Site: saxony
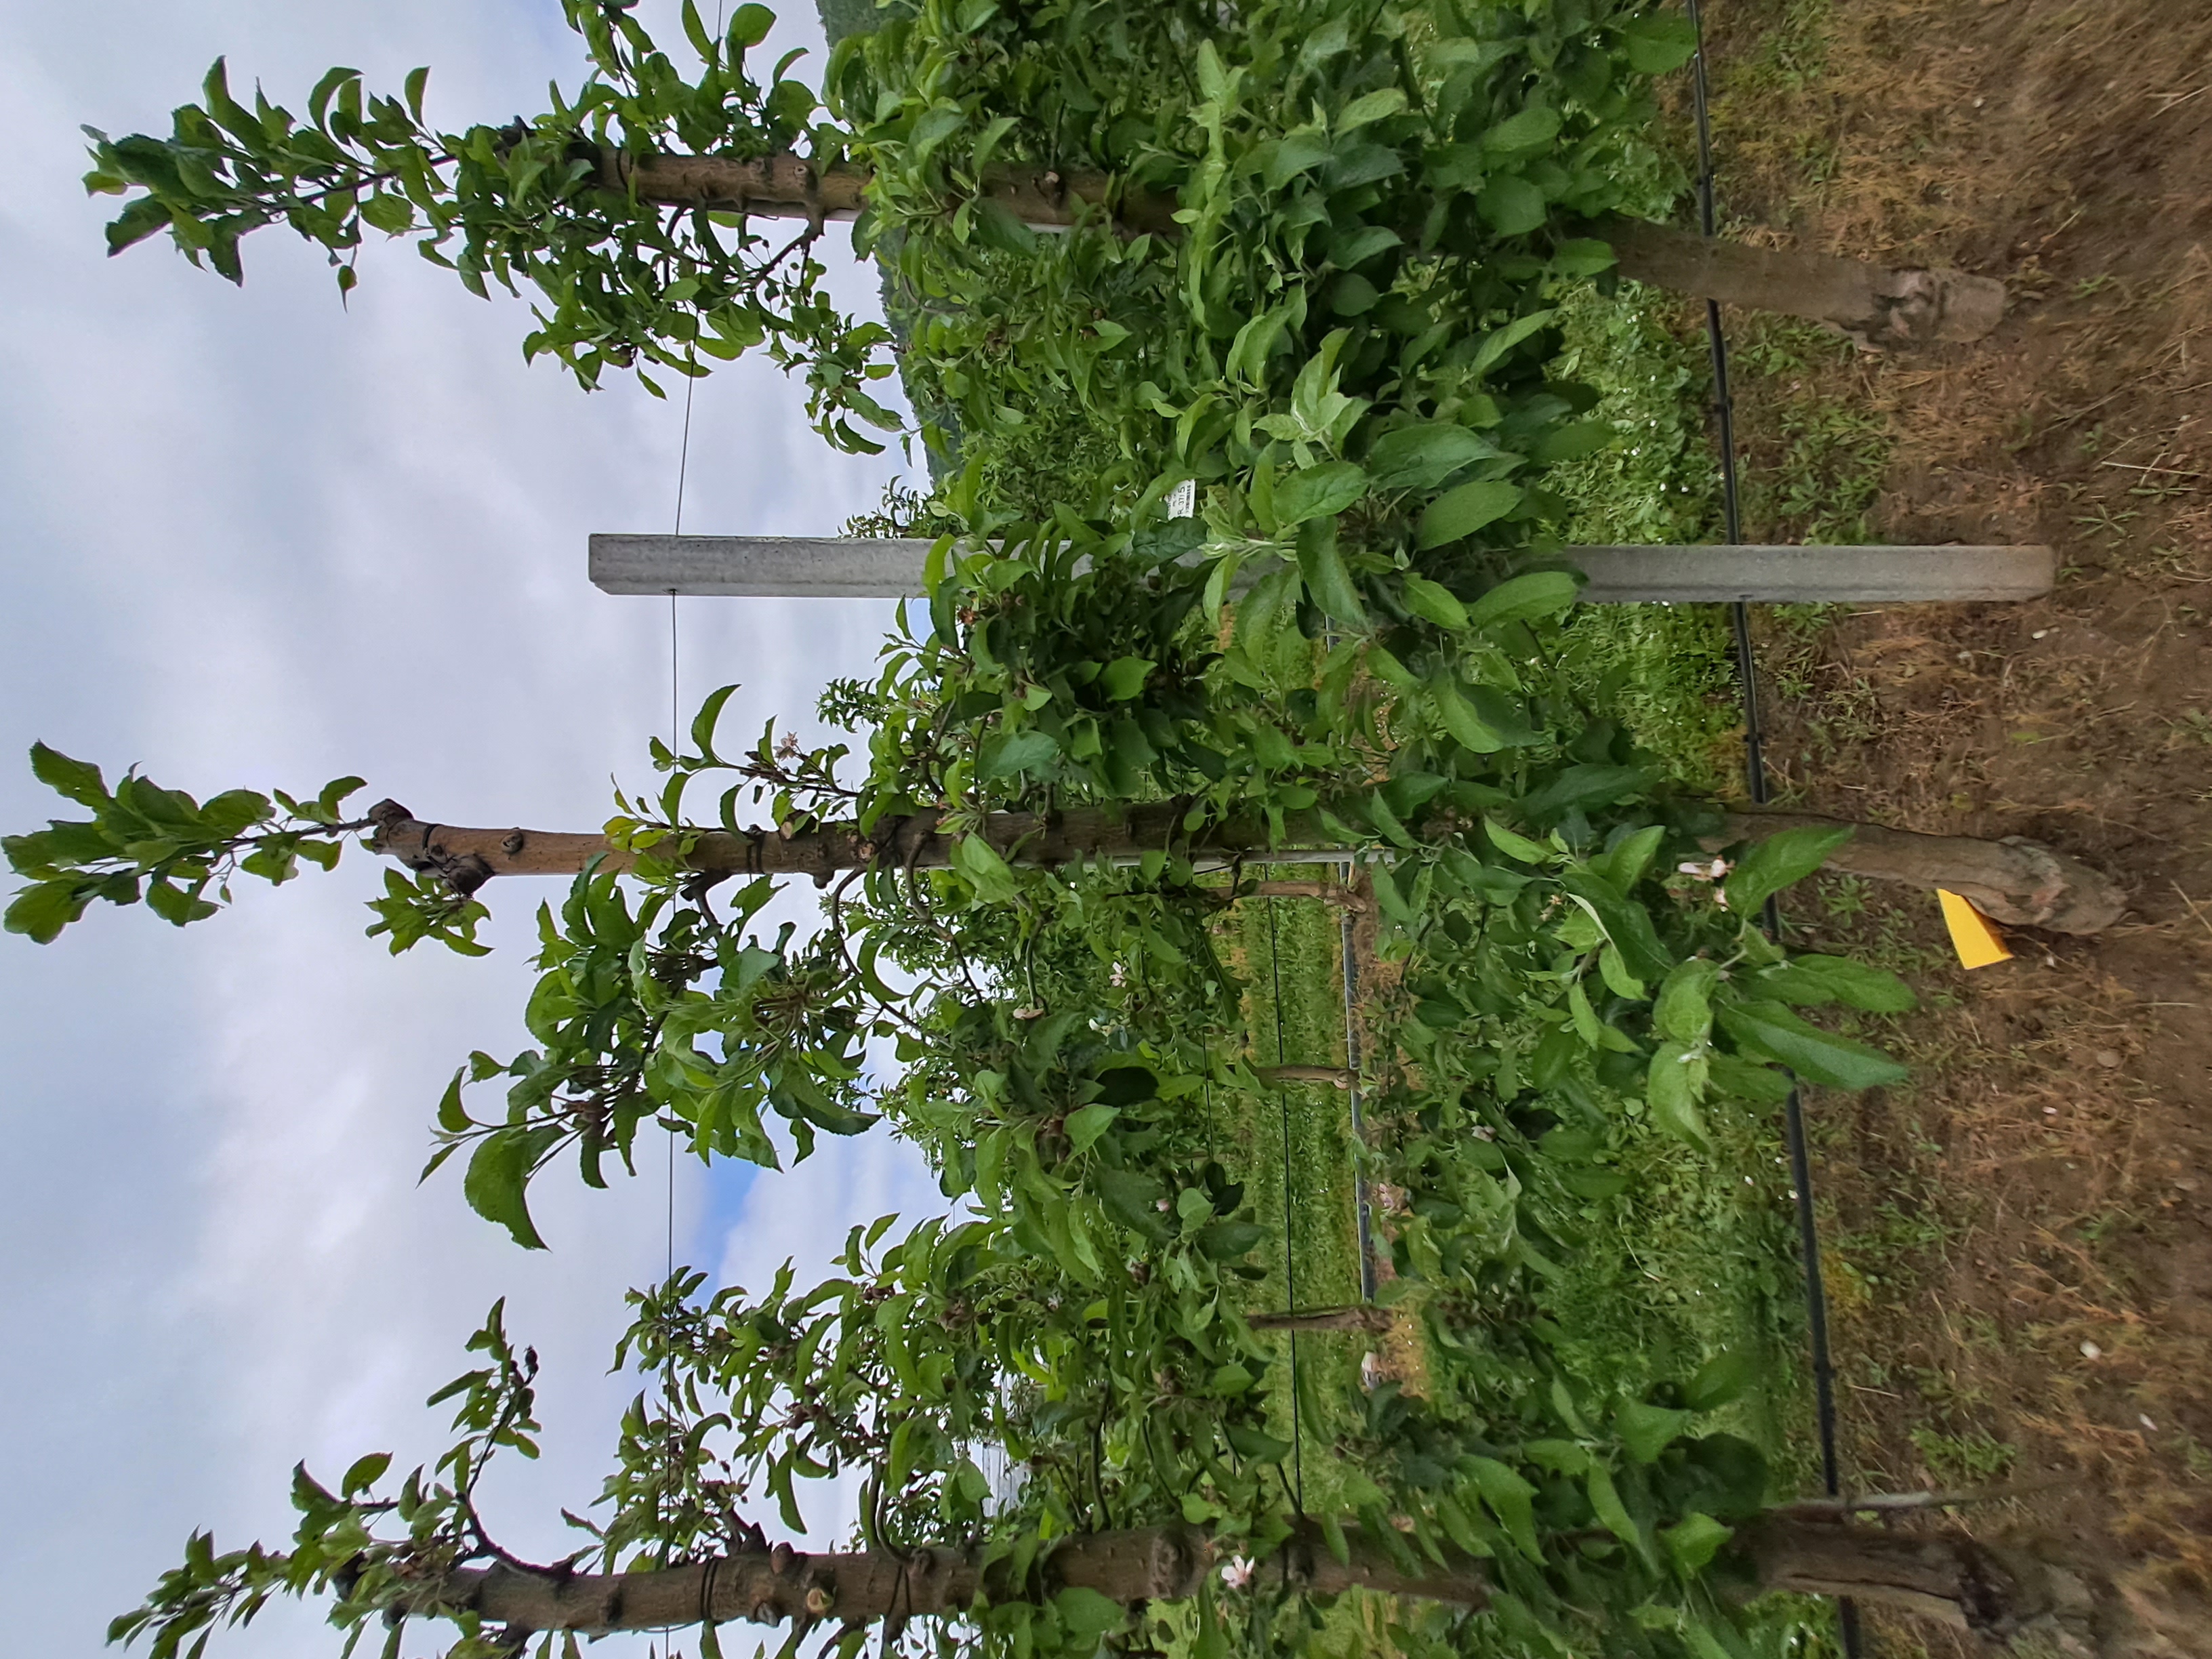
Growth stage (BBCH 71/72): Development of fruit